Road surface

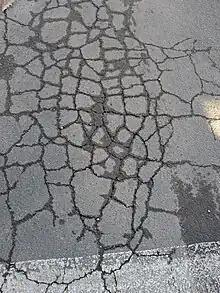
Deteriorating asphalt

Gravel is known to have been used extensively in the construction of roads by soldiers of the Roman Empire (see Roman road) but in 1998 a limestone-surfaced road, thought to date back to the Bronze Age, was found at Yarnton in Oxfordshire, Britain. Applying gravel, or "metalling", has had two distinct usages in road surfacing. The term road metal refers to the broken stone or cinders used in the construction or repair of roads or railways, and is derived from the Latin "metallum", which means both "mine" and "quarry". The term originally referred to the process of creating a gravel roadway. The route of the roadway would first be dug down several feet and, depending on local conditions, French drains may or may not have been added. Next, large stones were placed and compacted, followed by successive layers of smaller stones, until the road surface was composed of small stones compacted into a hard, durable surface. "Road metal" later became the name of stone chippings mixed with tar to form the road-surfacing material tarmac. A road of such material is called a "metalled road" in Britain, a "paved road" in Canada and the US, or a "sealed road" in parts of Canada, Australia and New Zealand.